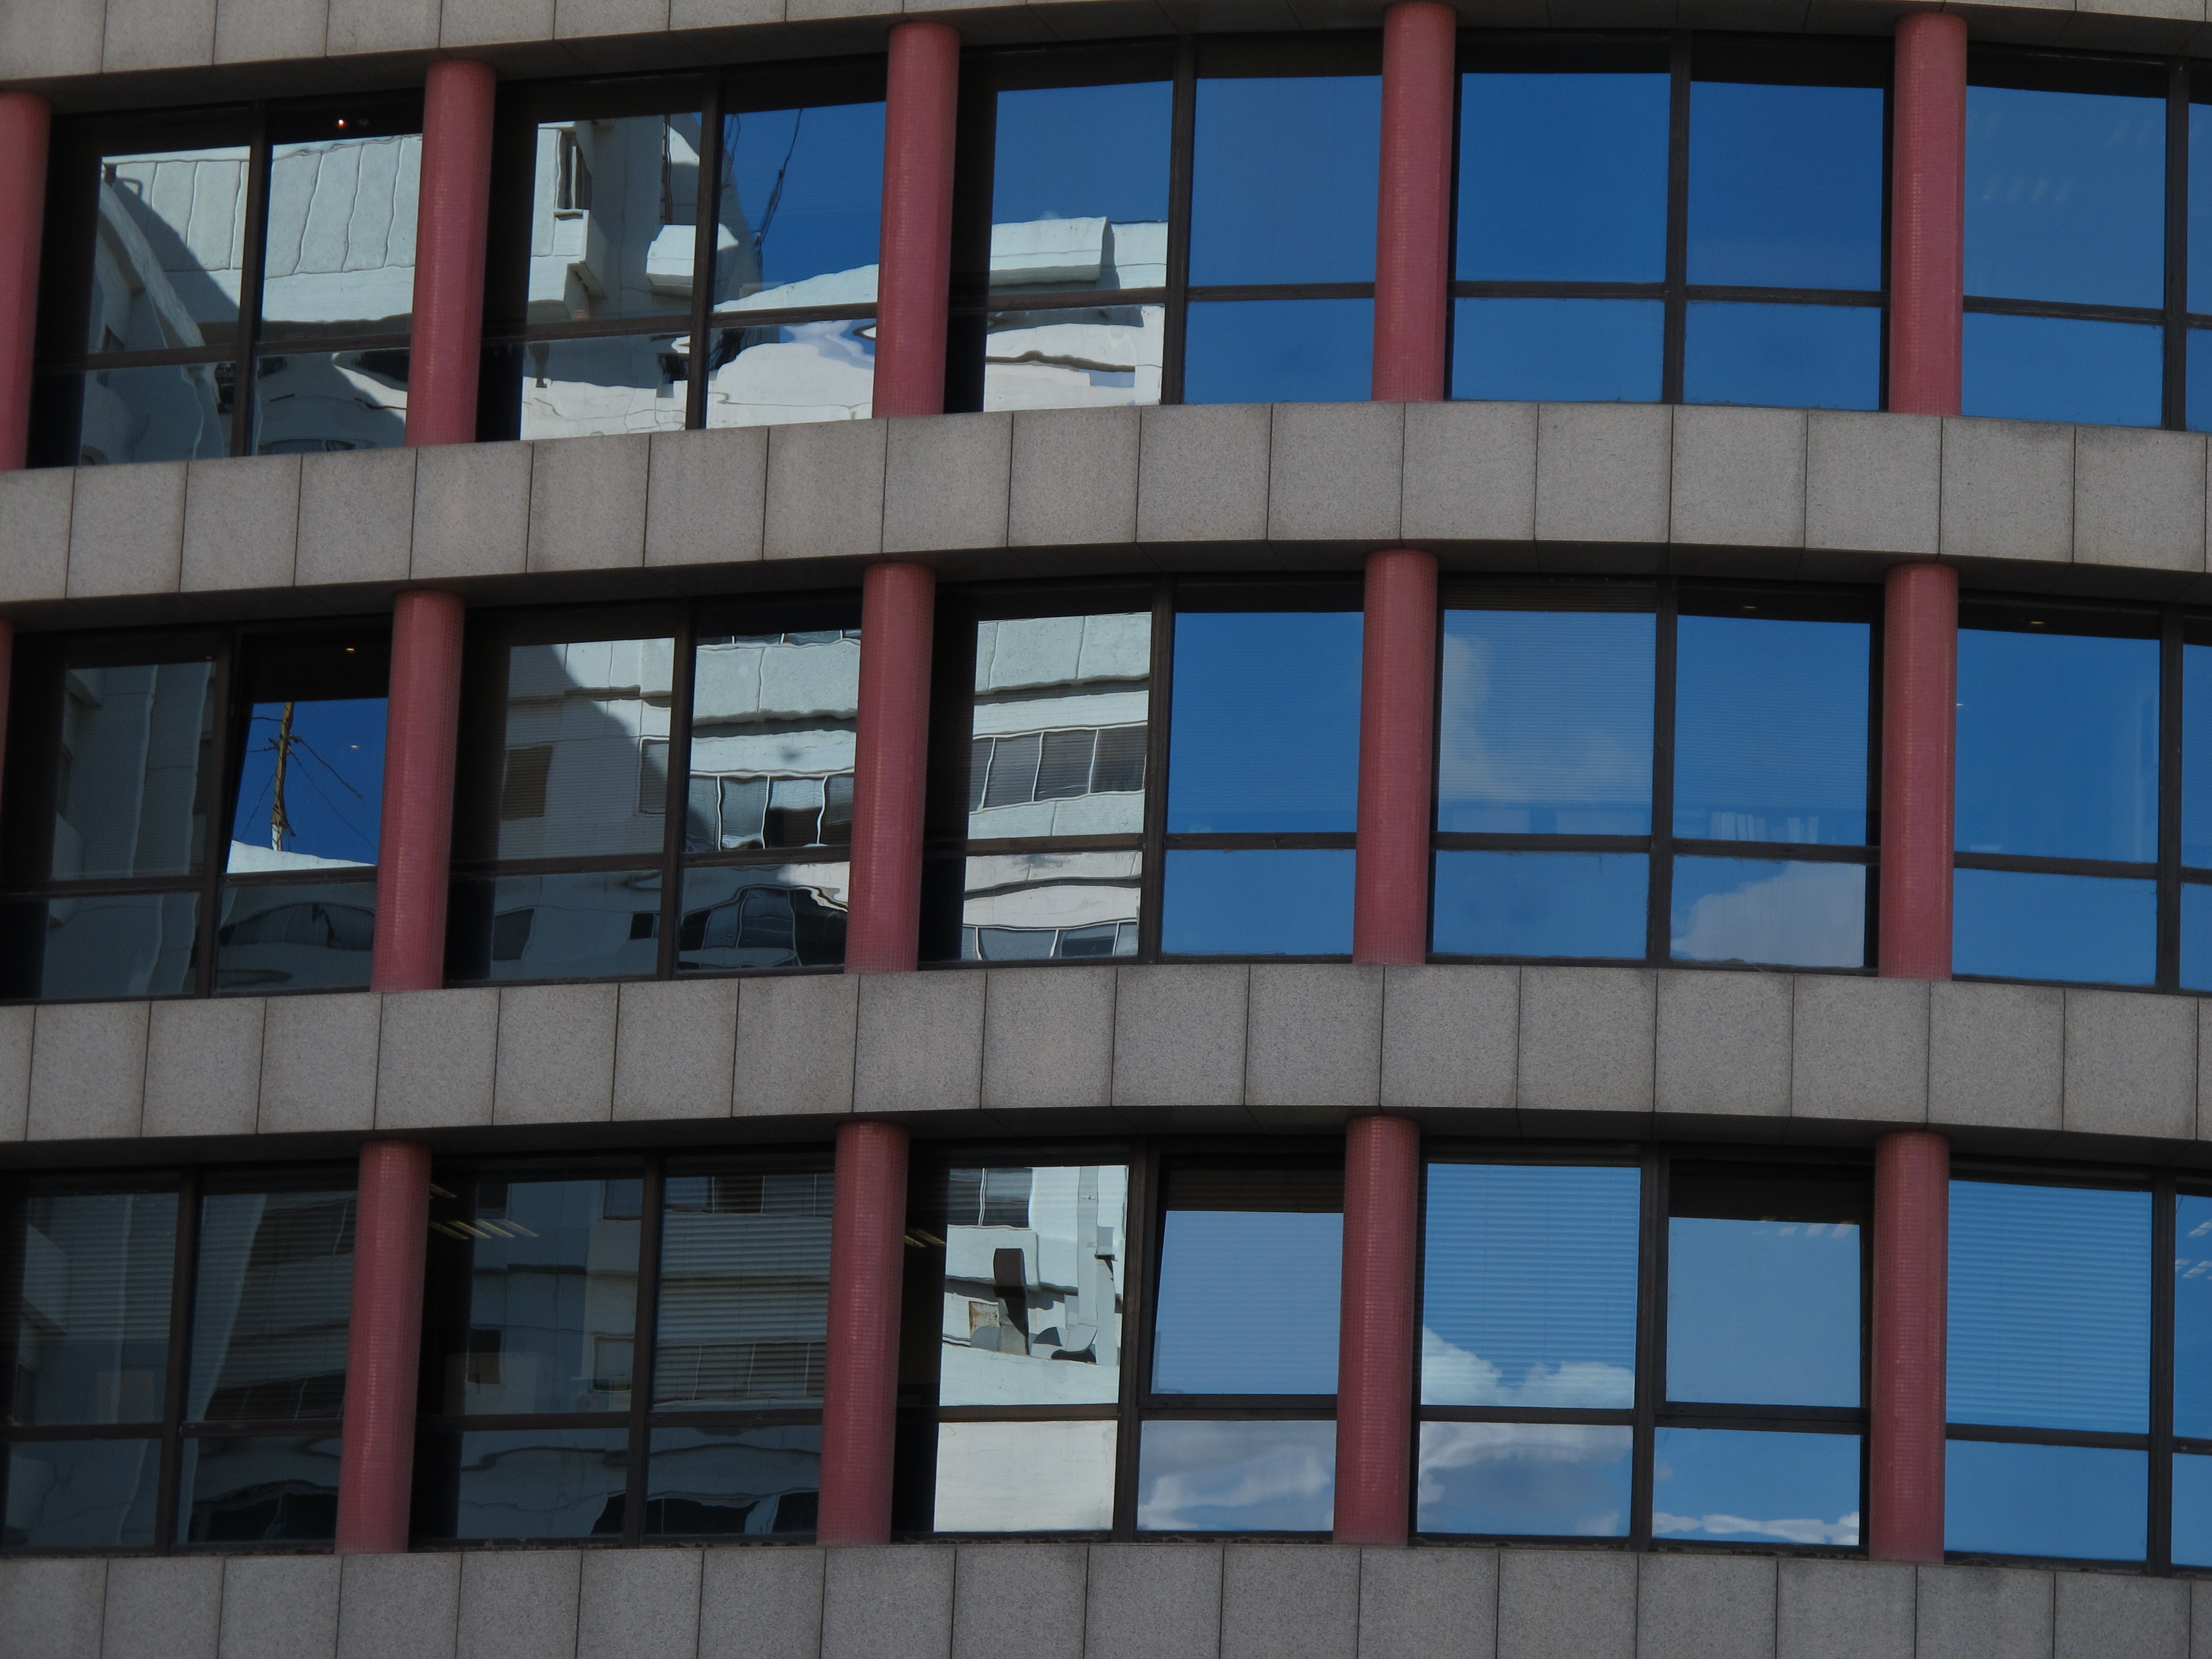
architecture, structure, sky, white, window, glass, building, city, downtown, red, facade, gray, blue, tower block, high rise, windows, columns, symmetry, mosaic, reflections, shape, tel aviv, israel, mirroring, daylighting, urban area, sport venue